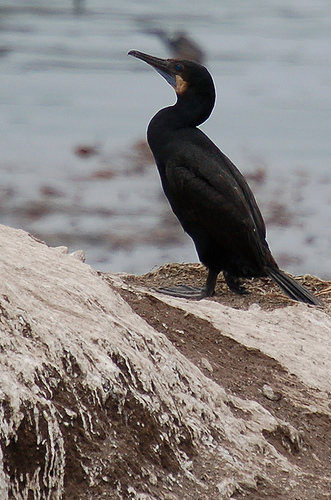
large mostly black bird, light brown patch by his throat/beak, black eyes, and black long beak with a slight hook at the end.
a large bird with a long neck, black all over except for a yellowish-golden cheek patch.
a small bird with a black head and black nape, with black covering the rest of its body, and black tarsus and feet.
the bird has a curved black throat and a pure black back.
this bird is black in color with a black beak, and black eye rings.
this bird has feathers that are black and has a long bill
this bird has wings that are black and has a long billa very tall black bird with a curved neck.
the bird is black in color and has black webbed feet.
the large, long bird is solid black with large webbed feet, the neck is long and the beak is thick, there is a patch of white under the beak and on the bird's neck.
Species: Brandt Cormorant